Arcfox Alpha-S6

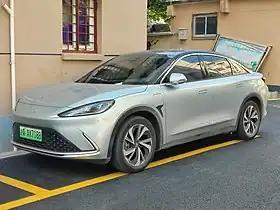
Arcfox αS6 in Shanghai

The Arcfox αS6, previously the Arcfox Alpha-S until 2025, is a battery electric executive car manufactured by BAIC under the Arcfox brand.